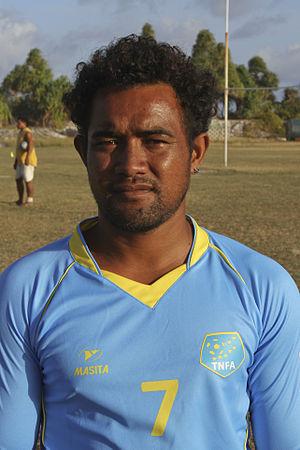
Jelly Selau, né le 23 juillet 1983, est un footballeur tuvaluan qui évolue au poste de milieu de terrain et comme gardien de but.
L’équipe des Tuvalu de football est une sélection des meilleurs footballeurs tuvaluans contrôlée par la Tuvalu National Football Association qui est un membre associé de l'OFC mais pas de la FIFA. Elle ne participe donc pas aux grands tournois internationaux, à l'exception des Jeux du Pacifique. Le sélectionneur actuel est l'ancien international tuvaluan Mati Fusi.